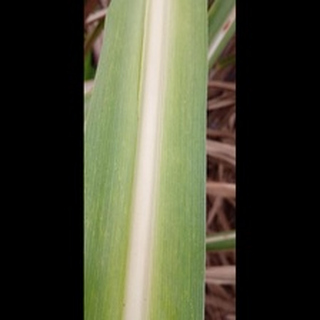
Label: sugarcane_yellow_leaf_disease